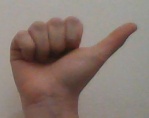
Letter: dhad